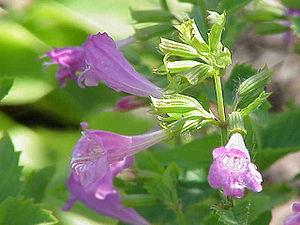
Le Massif du Vercors propose une très riche variété de fleurs avec plus de 1800 espèces végétales.
Le Calament à grandes fleurs également appelé Sarriette à grandes fleurs ou encore thé d'Aubrac est une plante herbacée de la famille des Lamiacées.